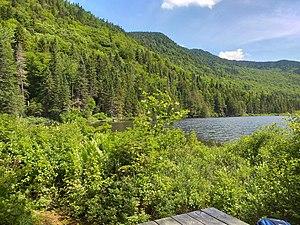
Le mont Bélanger près du lac Émilie, source de la Rivière du Loup (Chaudière) .
Le mont Bélanger, ou Sandy Bay Mountain aux États-Unis, est une montagne sur la frontière entre la province canadienne du Québec, dans la région de l'Estrie, et l'État américain du Maine, qui fait partie des Appalaches ; son altitude s'élève à 920 mètres d'altitude.